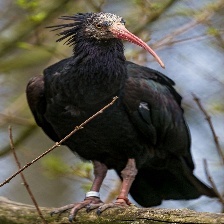
Species: BALD IBIS
Scientific name: GERONTICUS EREMITA